Werewolf: The Wild West

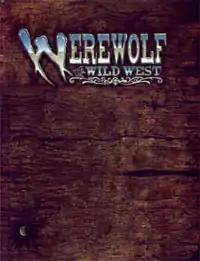
"Werewolf: The Wild West" cover

Werewolf: The Wild West is a tabletop role-playing game in the "World of Darkness" series, published by White Wolf Publishing on May 30, 1997. It is a spin-off from their 1992 game "", and is set in the Wild West in the 19th century. Players take the roles of werewolves, warring to defending the Pure Lands (the Americas) from corruption in the form of the mighty Bane called the Storm-Eater.